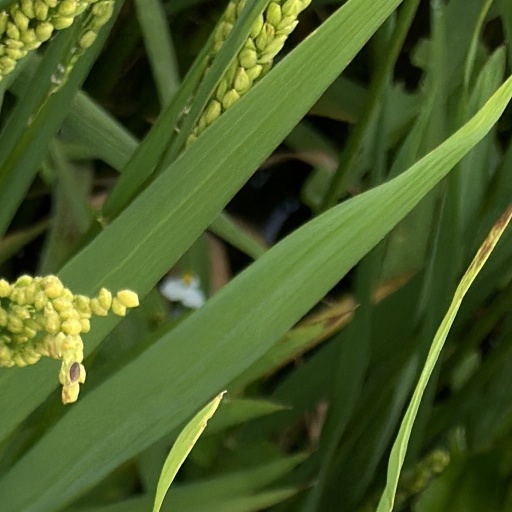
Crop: rice